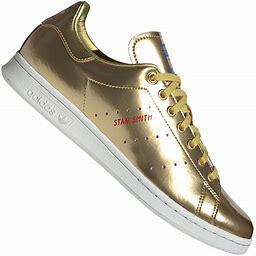
Brand: adidas
Model: Originals Stan Smith